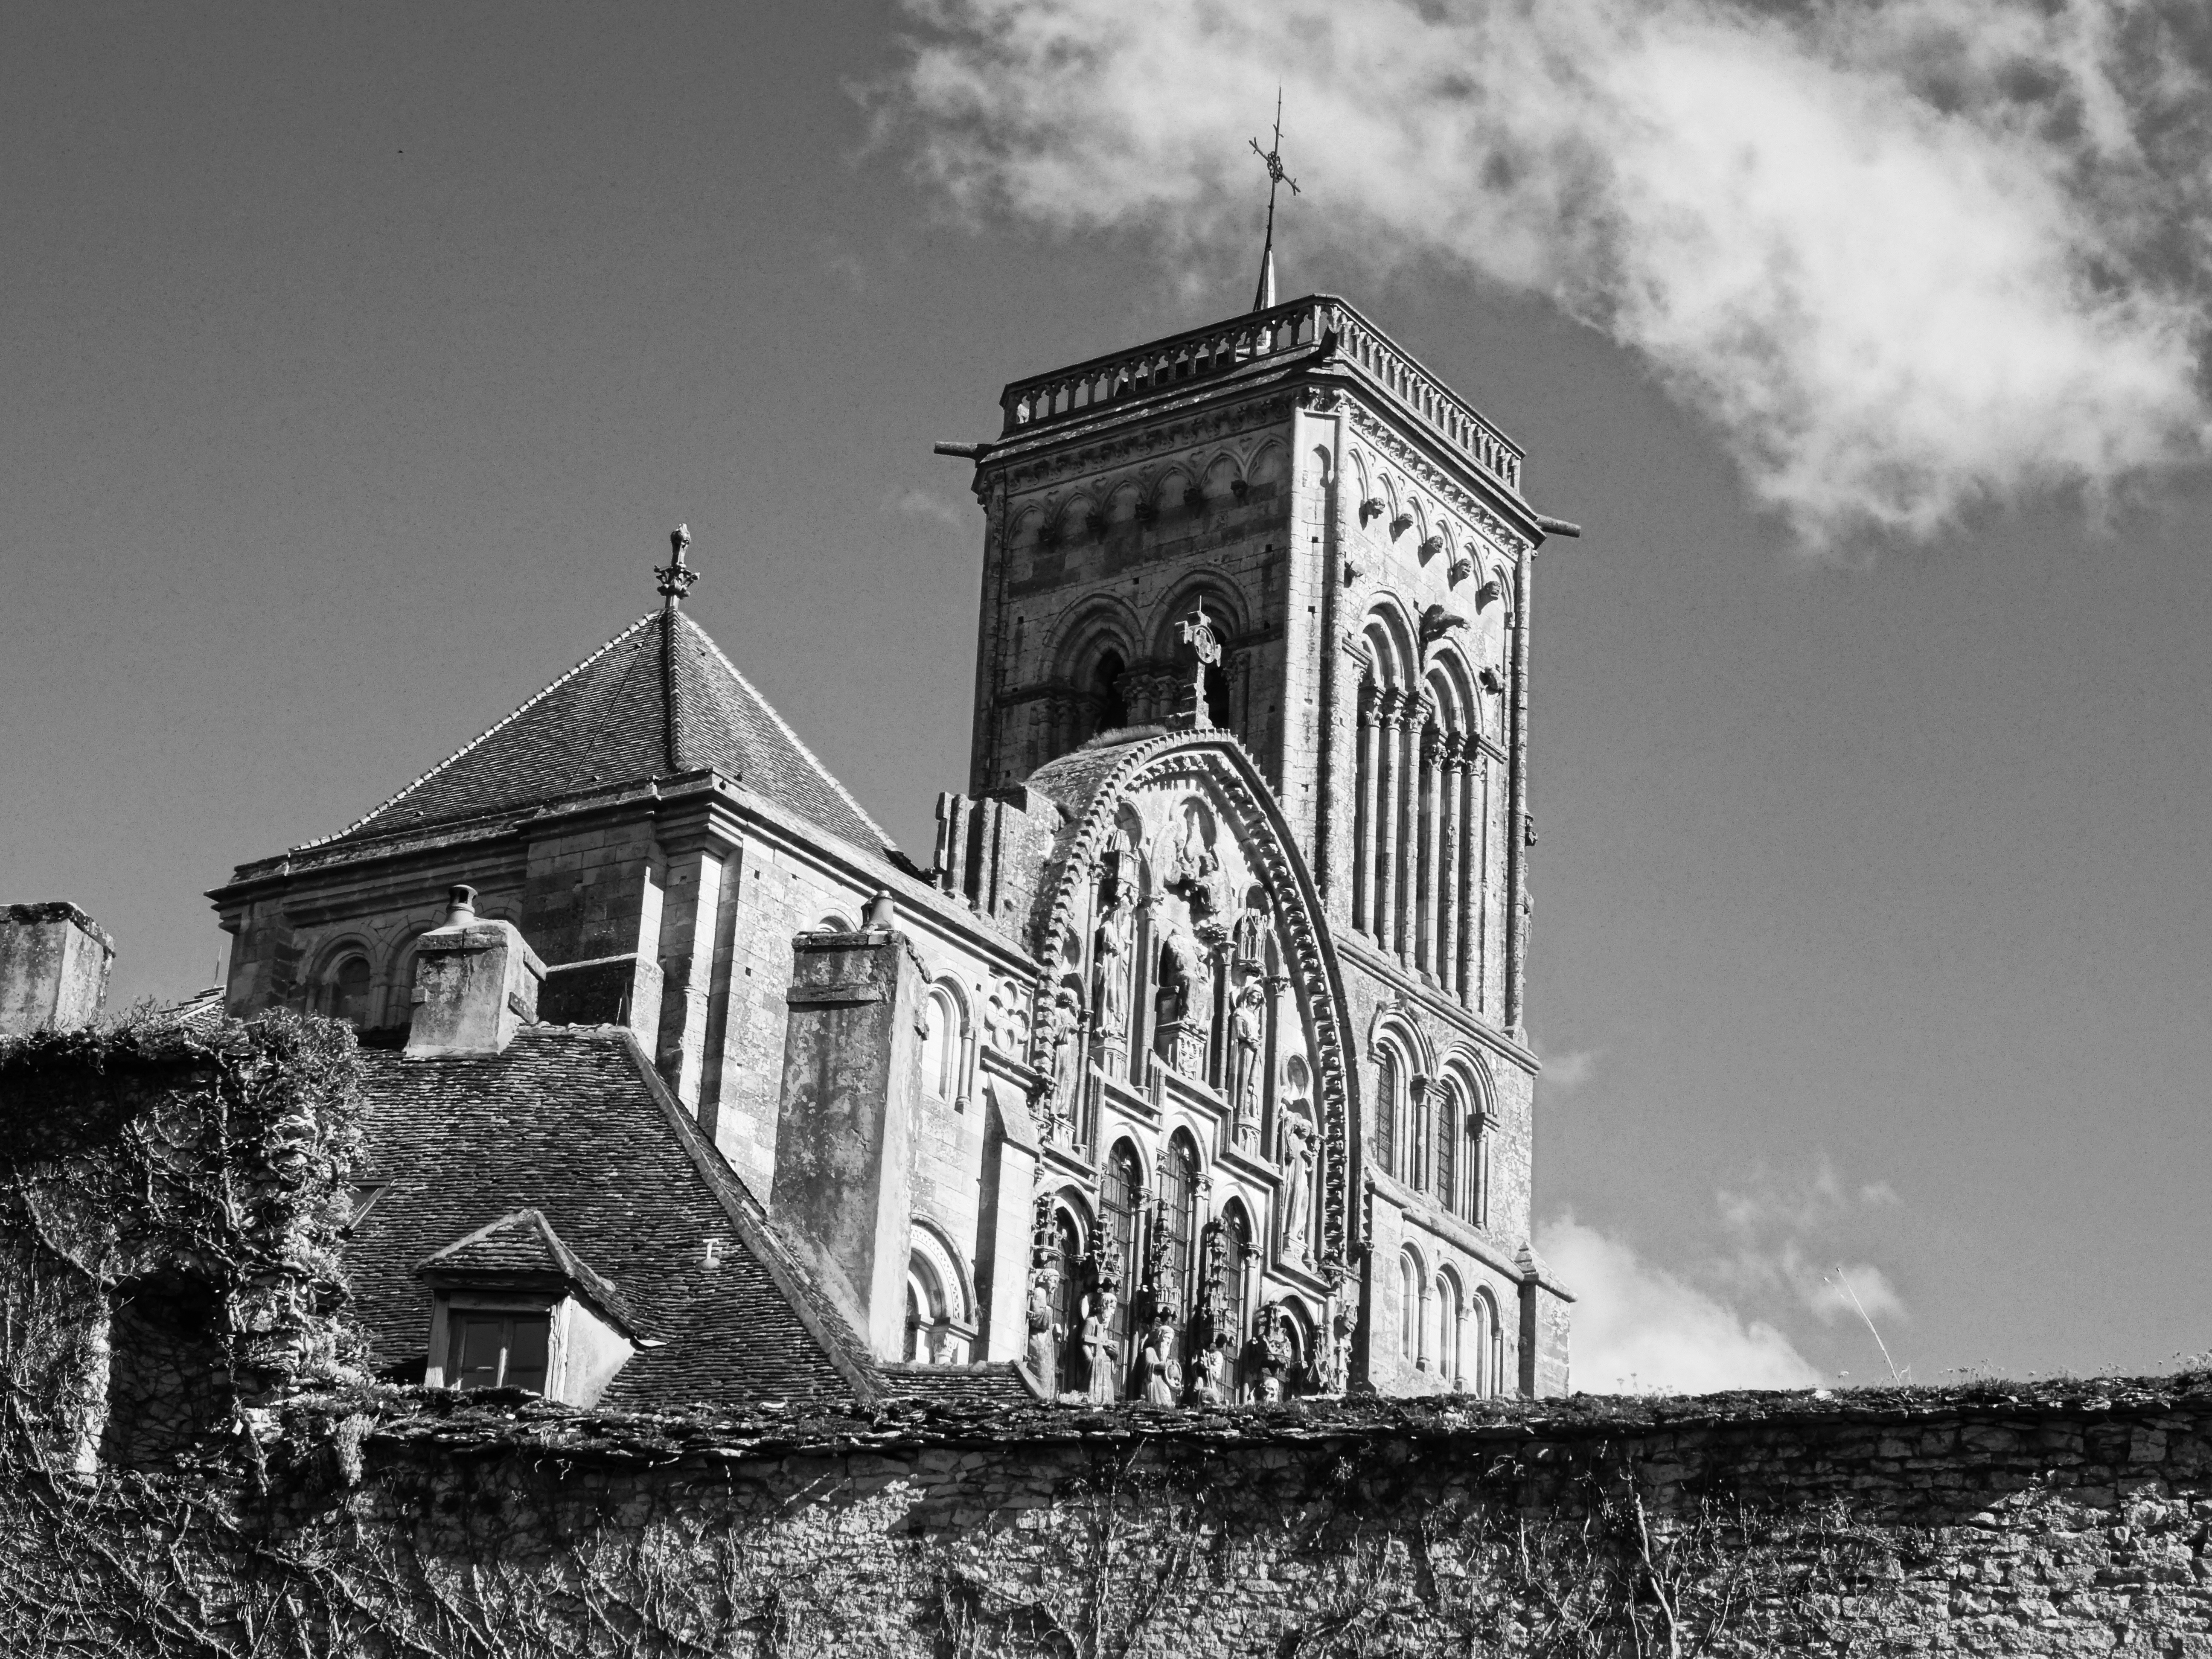
black and white, architecture, white, house, building, france, tower, landmark, church, chapel, black, monochrome, place of worship, steeple, history, v zelay, monochrome photography